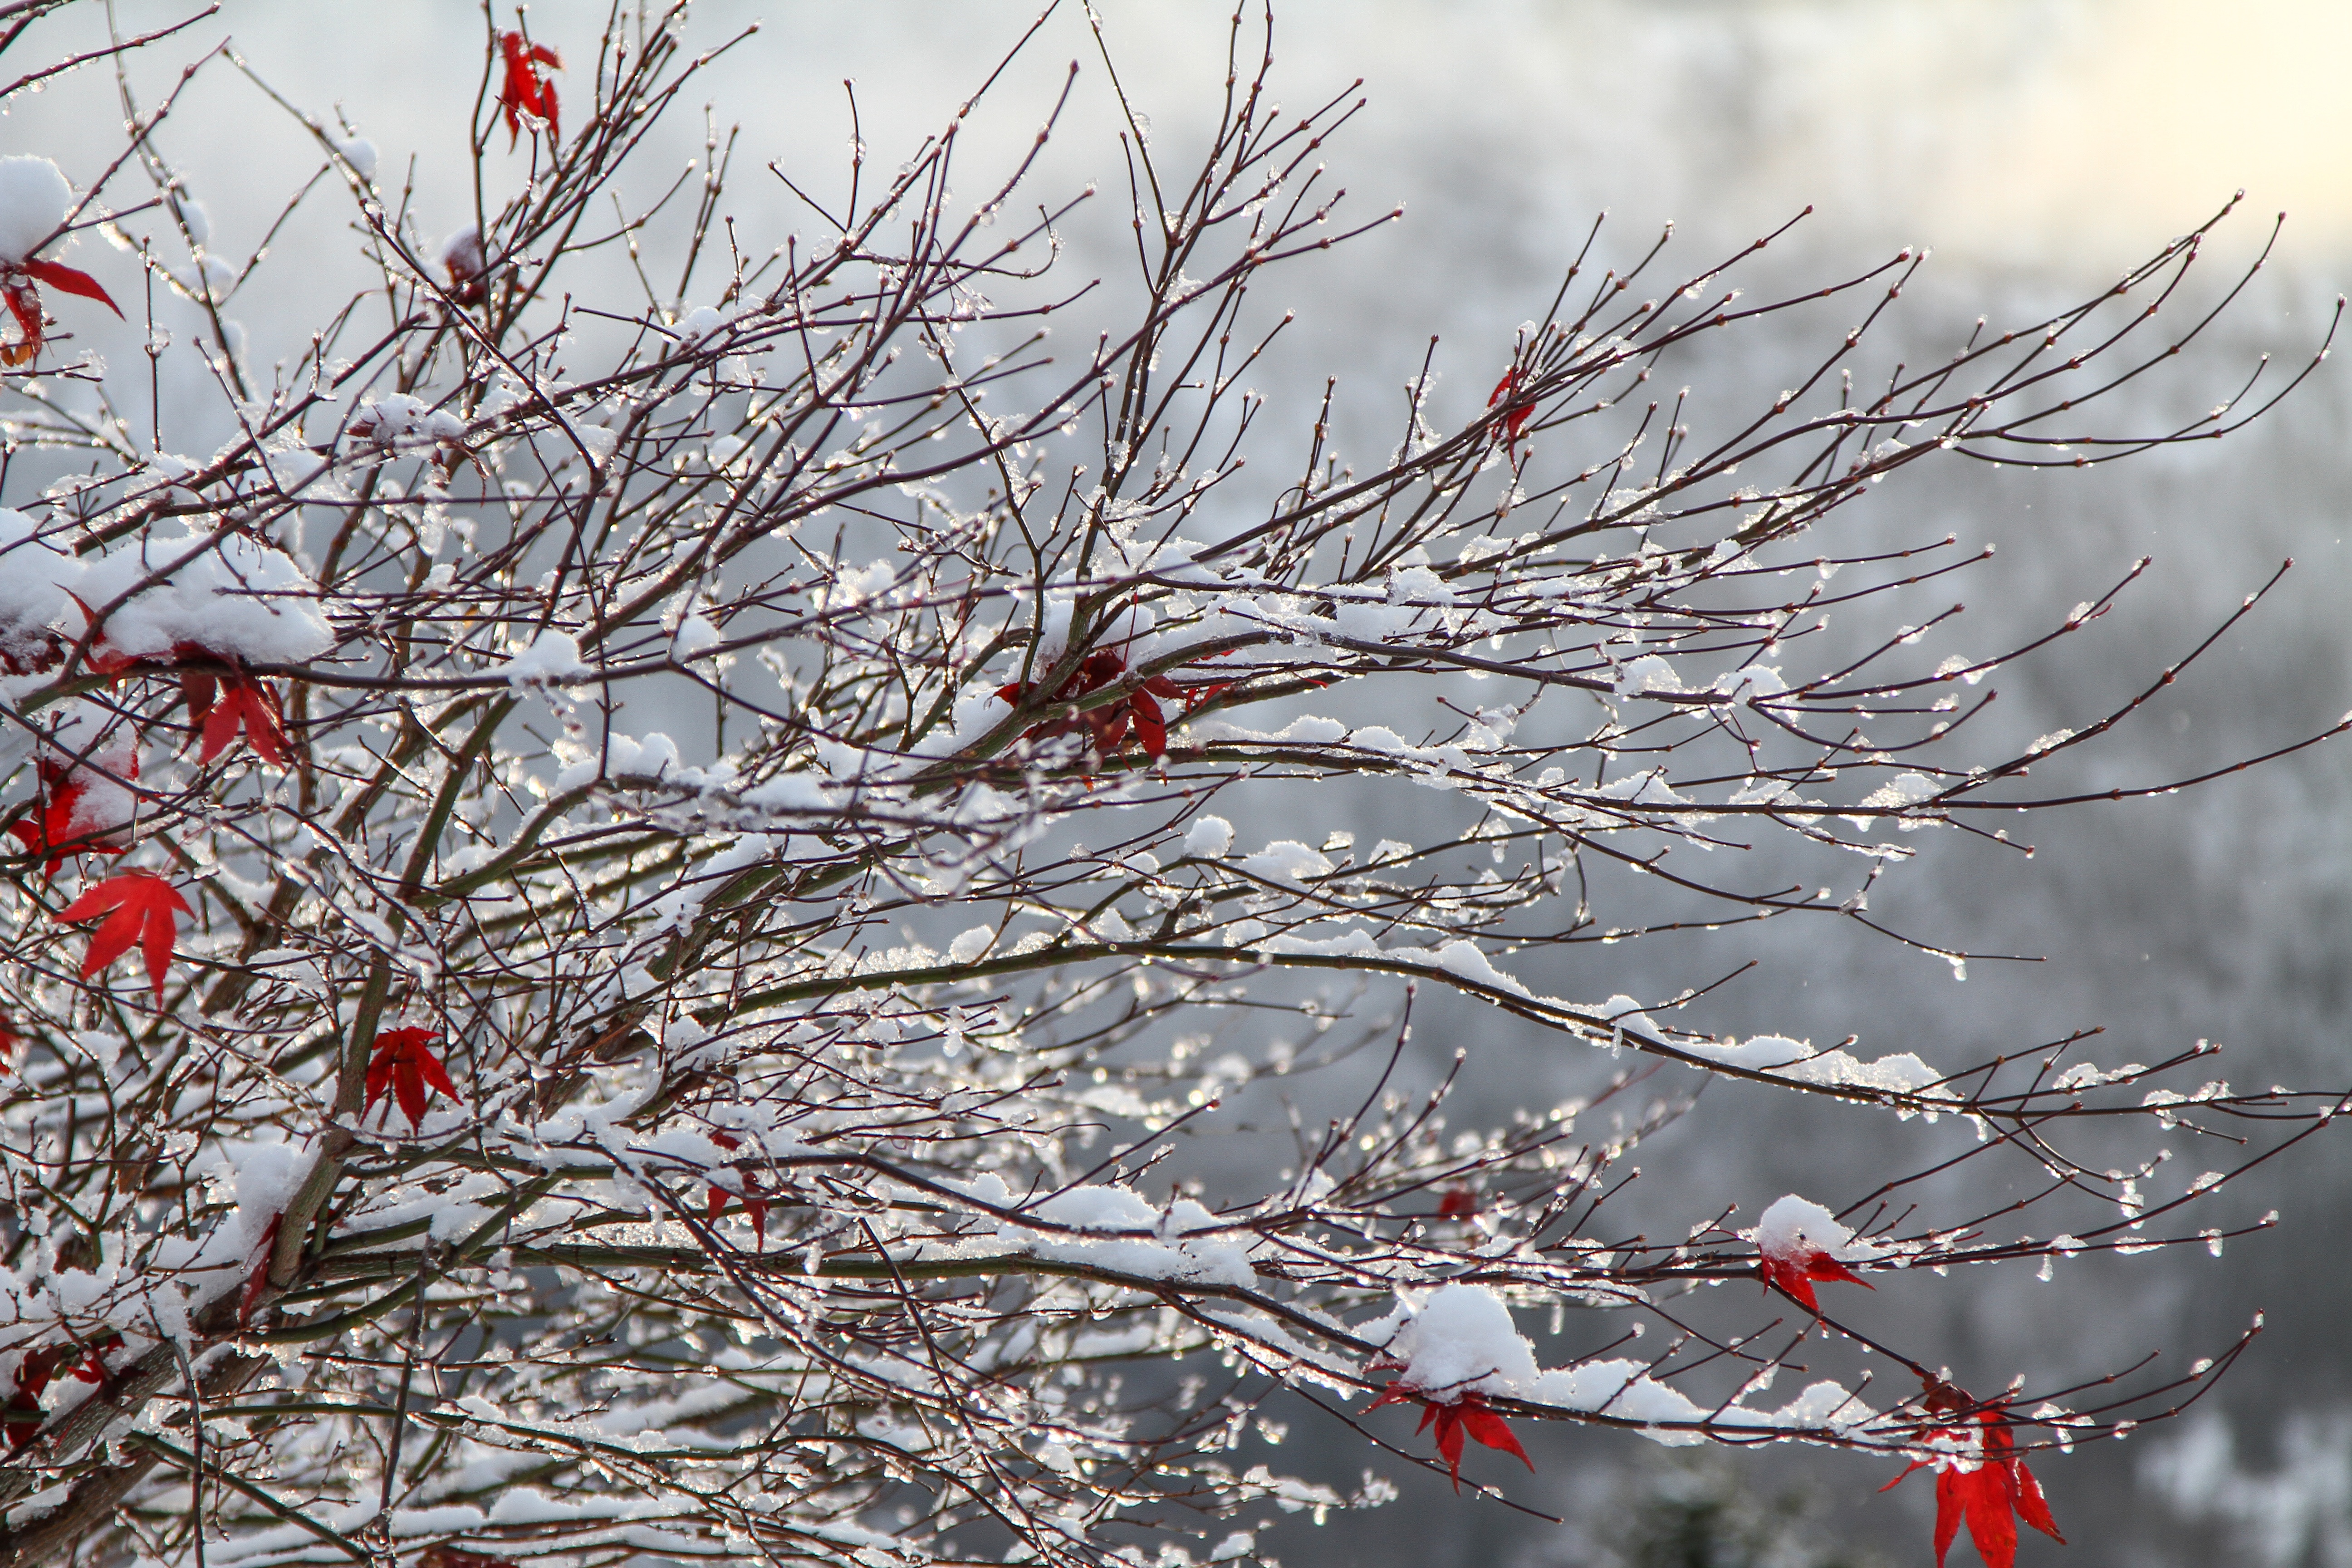
tree, branch, blossom, snow, winter, plant, flower, frost, ice, spring, weather, season, twig, freezing, woody plant